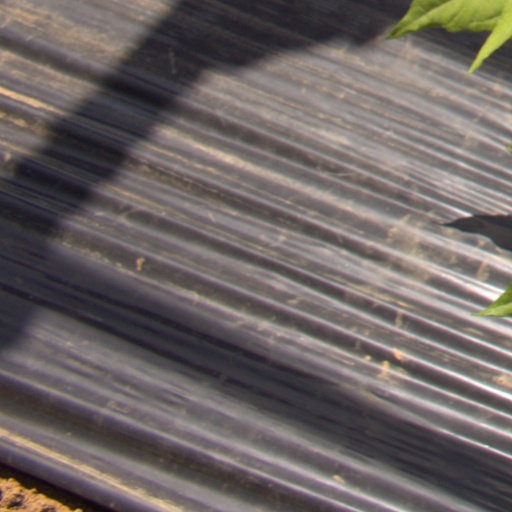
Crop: Jerusalem artichoke